Ramsden Rock

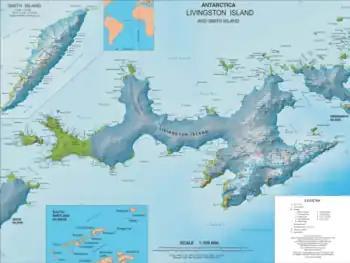
Topographic map of Livingston Island and Smith Island

Ramsden Rock is the rock off the north coast of Livingston Island in the South Shetland Islands, Antarctica 127 m long in southeast–northwest direction and 100 m wide. It is split in several abutting parts with an aggregate surface area of 0.47 ha. The vicinity was visited by early 19th century sealers.